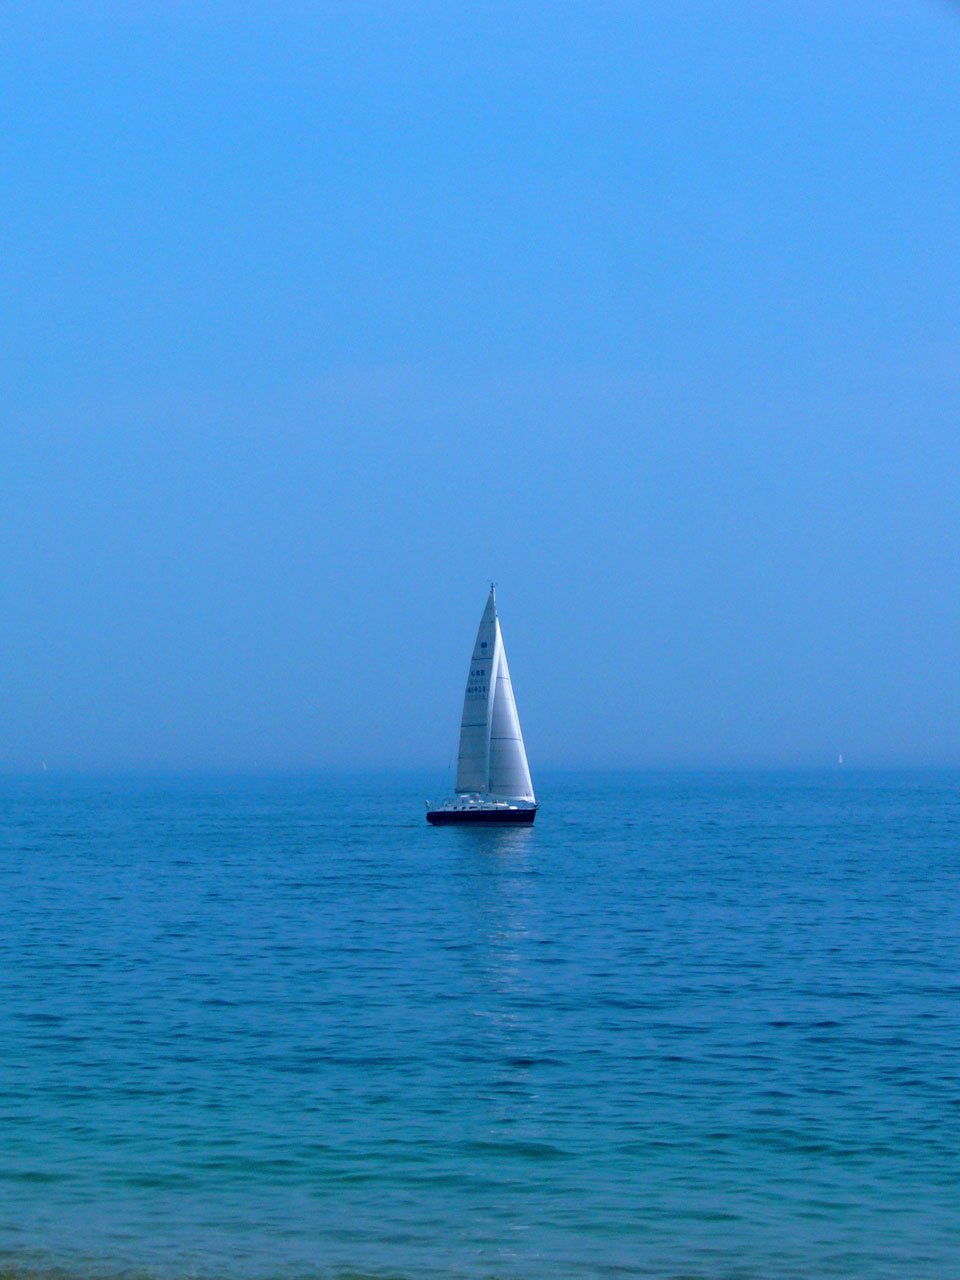
sea, water, ocean, horizon, boat, time, vehicle, relax, sailing, bay, sailboat, sunny, waves, great, sail, day, watercraft, sailing ship